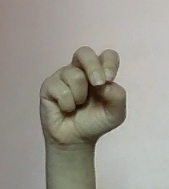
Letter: gaaf